Kevin Windham

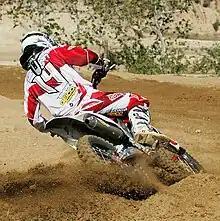
Windham riding for Geico Powersports Honda

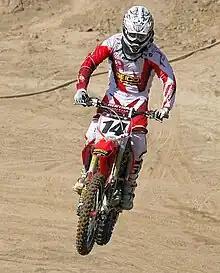
At Glen Helen Raceway, in San Bernardino, California, in 2009

In 1994 Windham turned professional midway through the season, riding a Kawasaki. He was awarded the AMA "Rookie of the Year" award, and after an impressive performance at Mt. Morris, PA, where he nearly beat Doug Henry for the moto win and was signed by Team Yamaha.